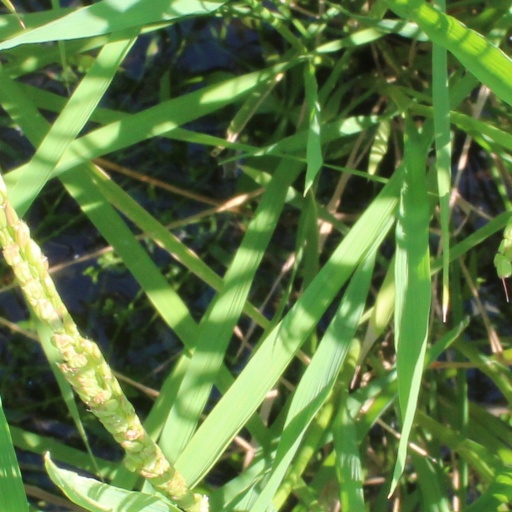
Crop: rice